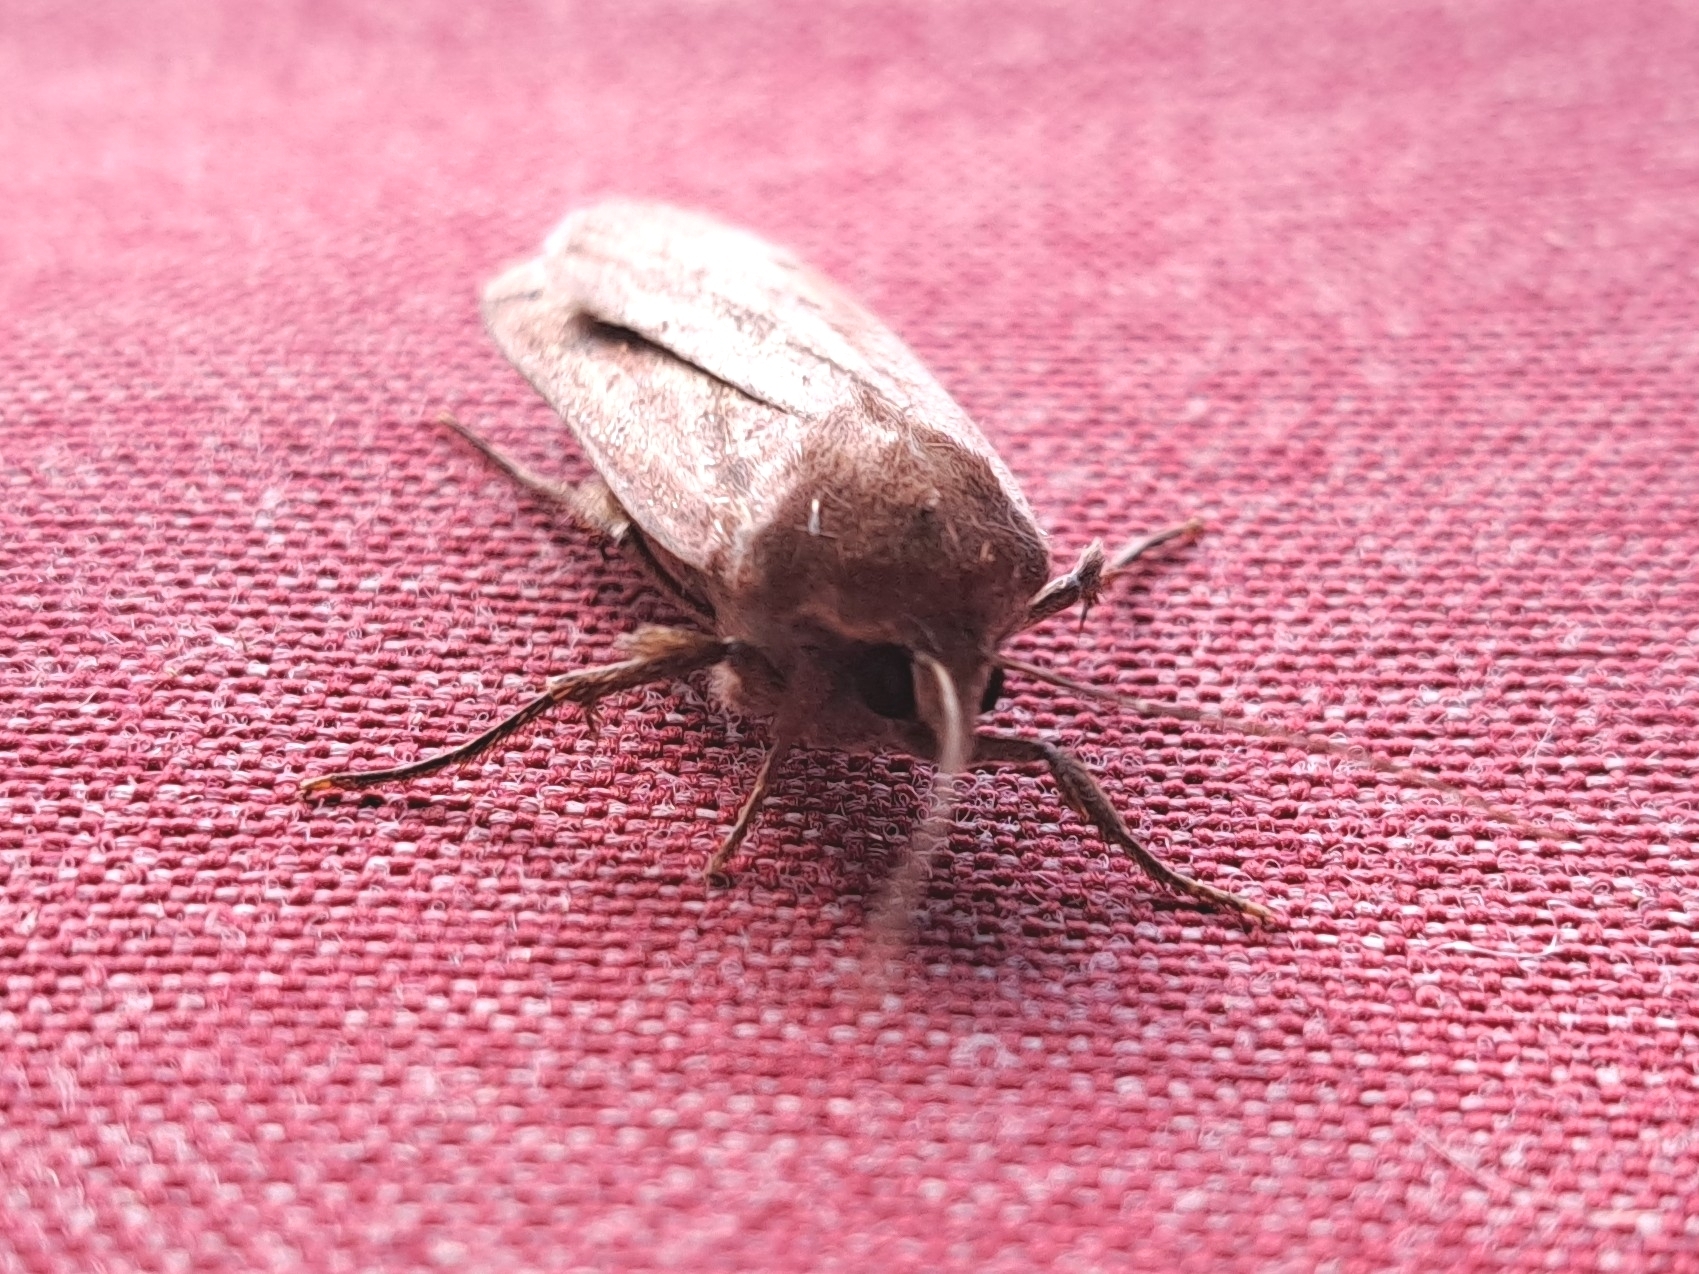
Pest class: cutworms